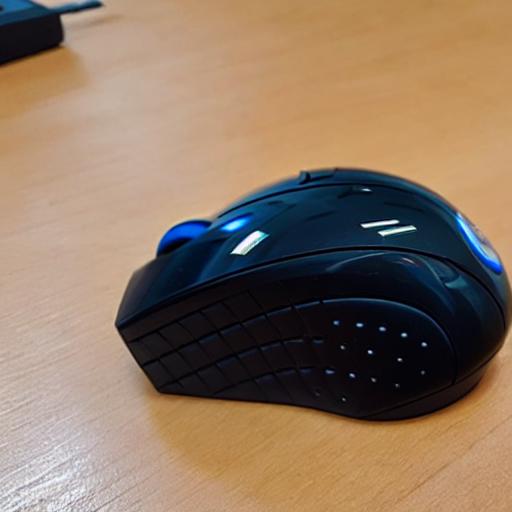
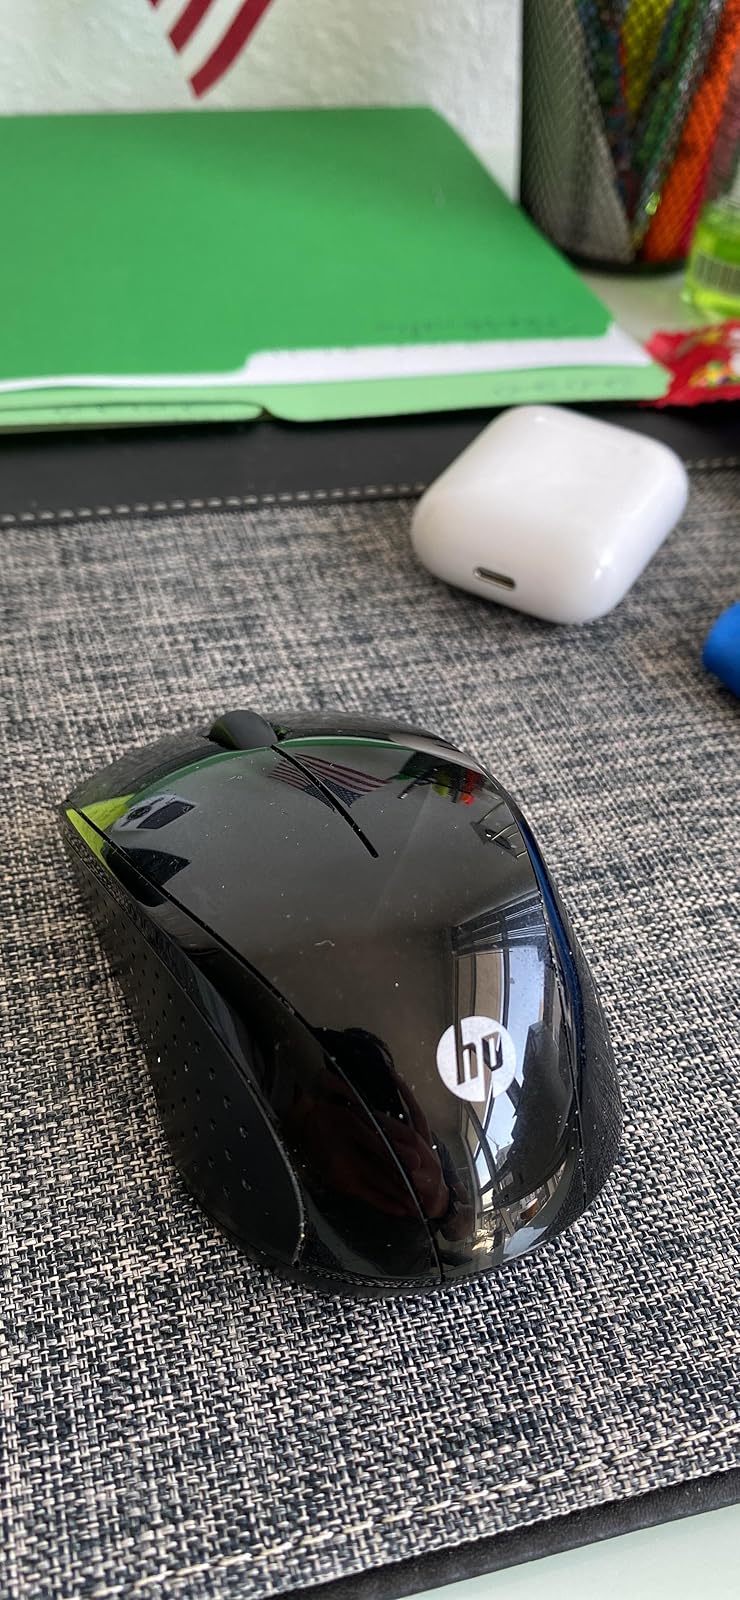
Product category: mouse
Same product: no